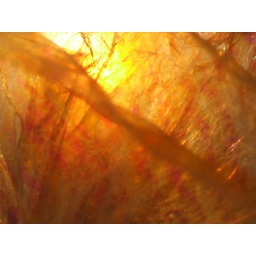
my fairy wing experiment with some lovely plastic rapping and some bits and views from around my house it was great fun